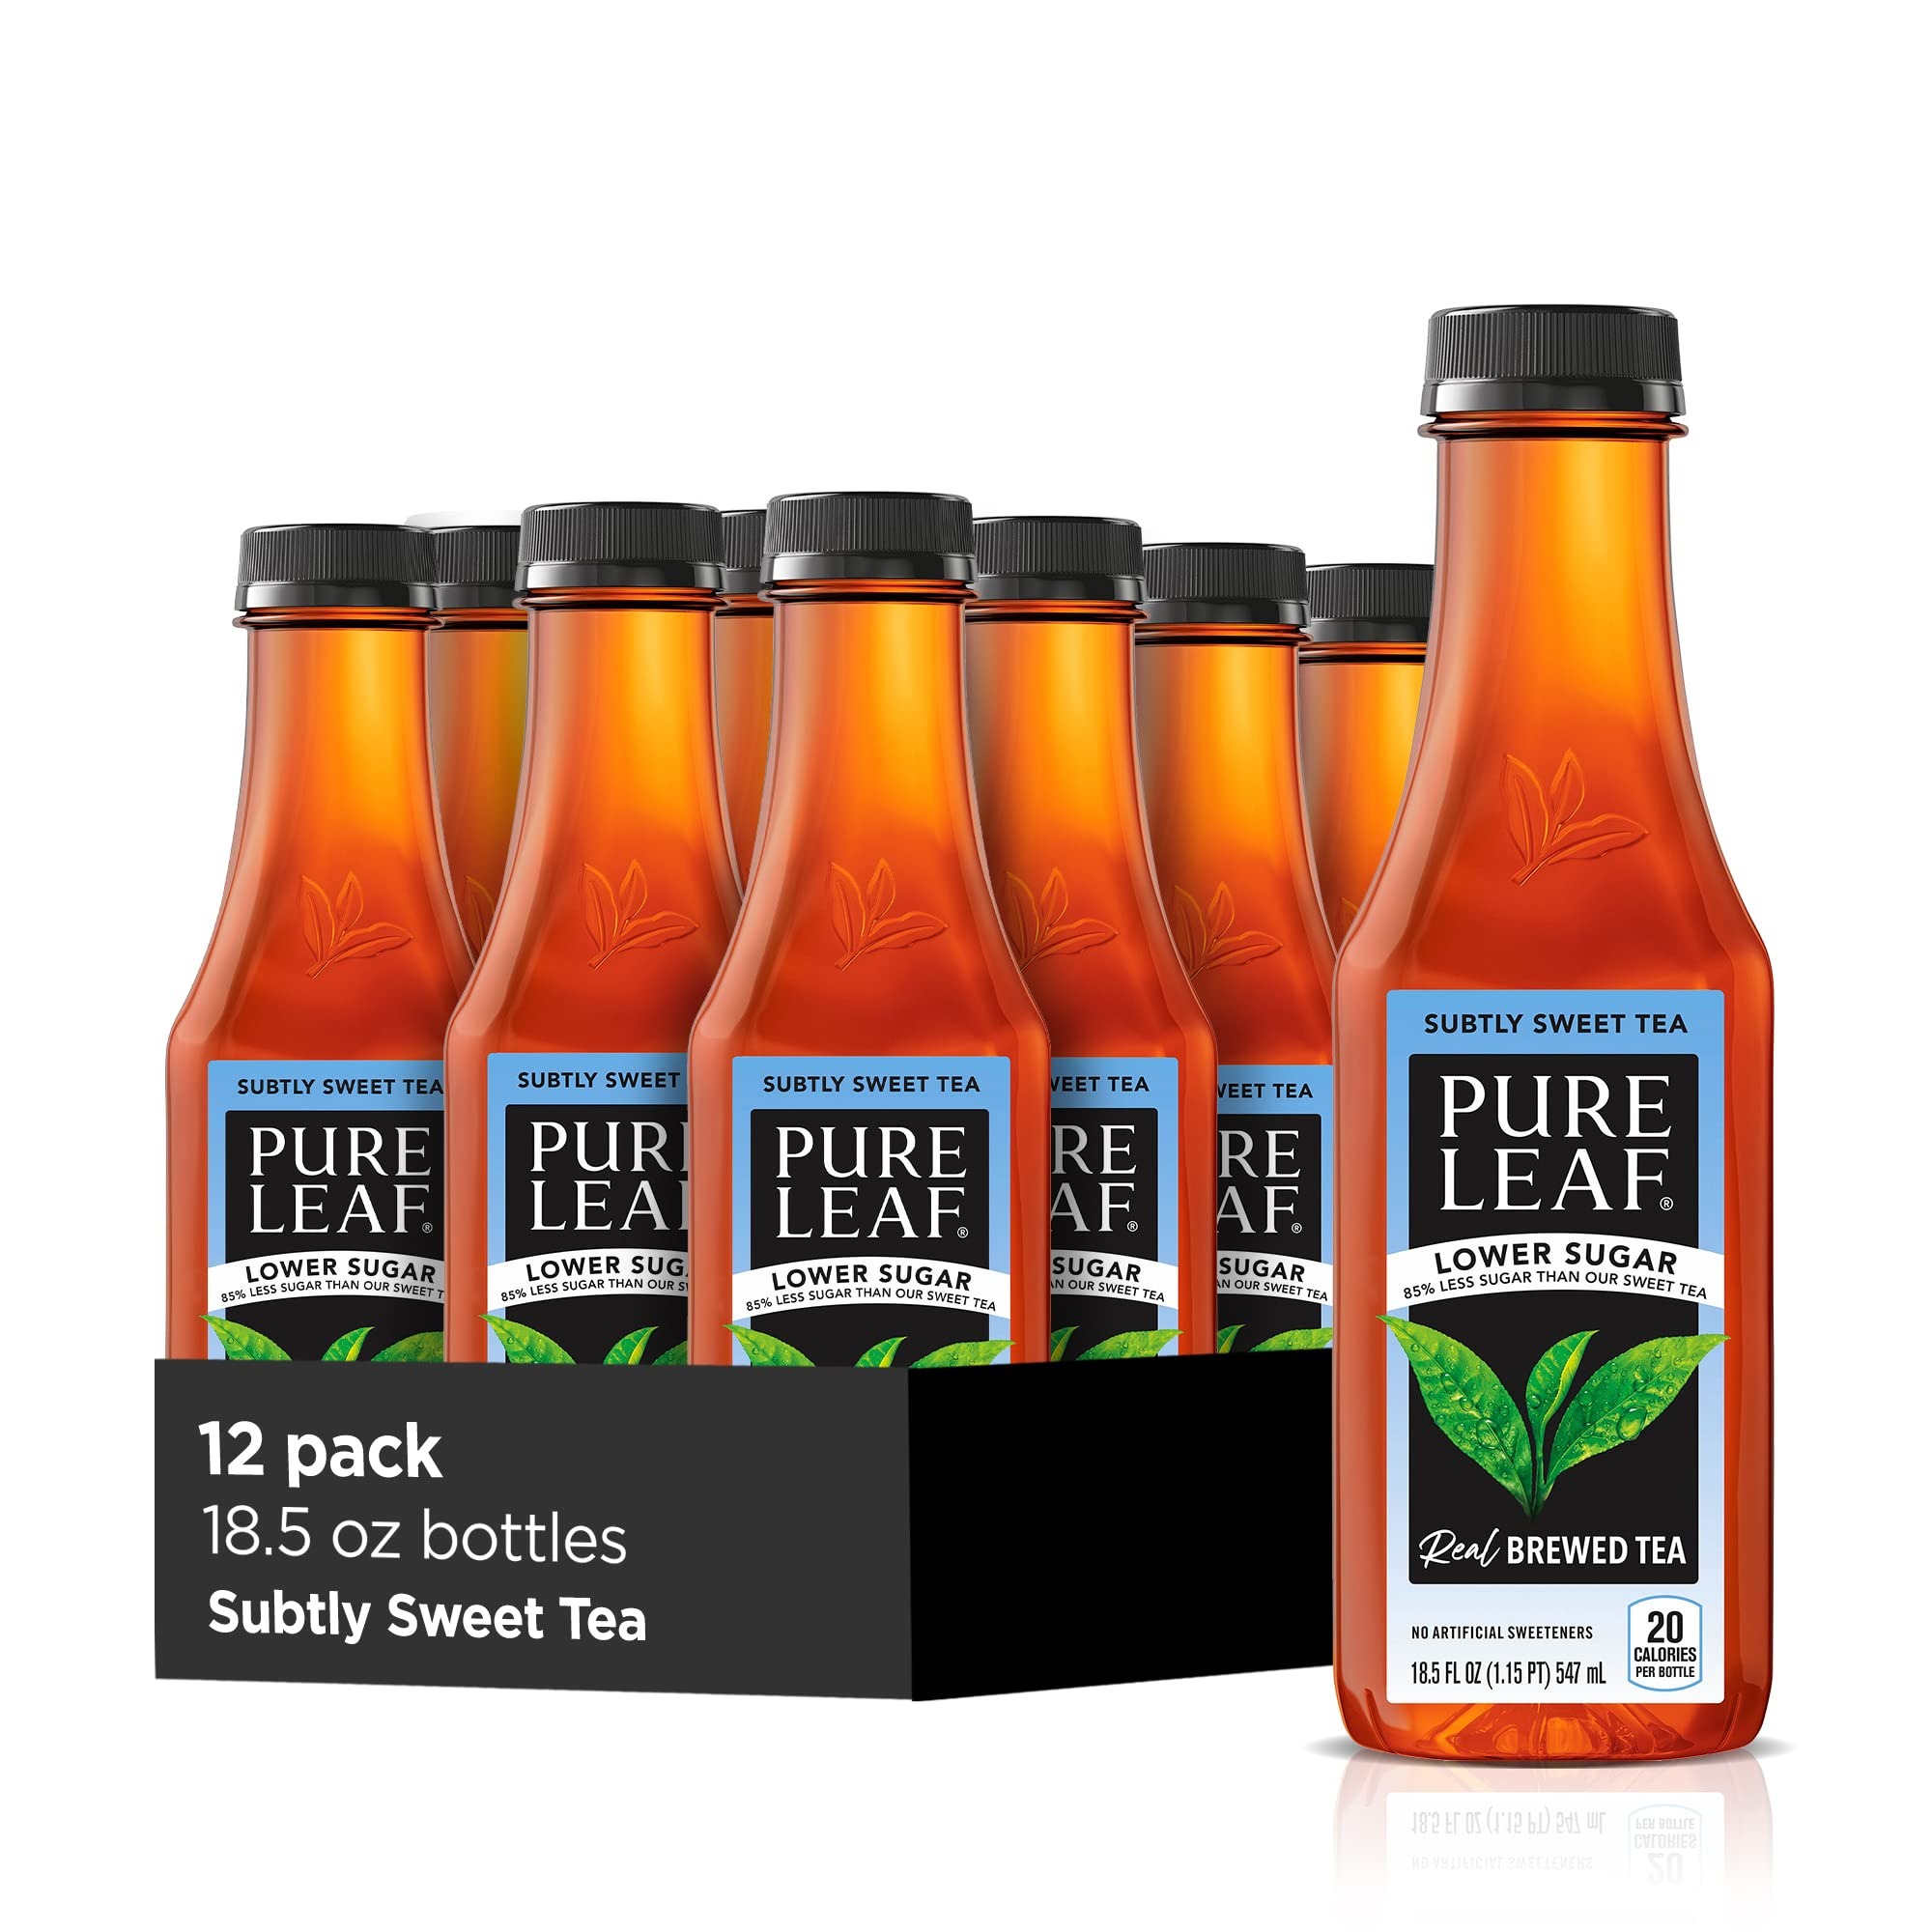
Item Name: Pure Leaf Iced Tea, Subtly Sweet Tea, Lower Sugar, 18.5 Ounce Bottles (Pack of 12)
Bullet Point 1: Includes 12 (18.5oz) bottles of Pure Leaf Subtly Sweet Lower Sugar Iced Tea
Bullet Point 2: 85% Less Sugar Than Pure Leaf Sweet Tea
Bullet Point 3: Real Brewed Tea; No Artificial Sweeteners, No Artificial Flavors
Bullet Point 4: 5 Grams of Sugar Per Bottle
Bullet Point 5: 20 Calories Per Bottle
Bullet Point 6: Rainforest Alliance Certified, Sustainably Sourced Tea
Value: 222.0
Unit: Fl Oz

Price: 5.145